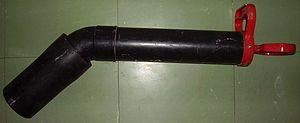
Déboucheur à pompe (appelé aussi pompe de débouchage) professionnel. Deux manchons (embouts)
Un déboucheur est un dispositif mécanique ou une matière conçus pour déboucher les lavabos, éviers et canalisations. La matière peut être chimique ou biologique, et conditionnée sous forme liquide ou solide.